Informal wear

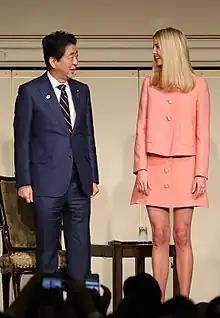
Shinzo Abe and Ivanka Trump, both wearing Western business suits (2017)

Informal wear or undress, also called business wear, corporate/office wear, tenue de ville or dress clothes, is a Western dress code for clothing defined by a business suit for men, and cocktail dress or pant suit for women. On the scale of formality, it is considered less formal than semi-formal wear but more formal than casual wear. Informal or undress should not be confused with casual wear such as business casual or smart casual; most situations calling for "informal wear" will usually tolerate casual dress to varying extents.